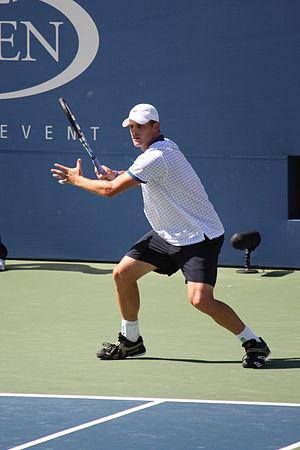
Marat Moubinovitch Safin, né le 27 janvier 1980 à Moscou, est un joueur de tennis et homme politique russe.